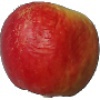
Label: Apple Red Yellow 1